Close Combat (series)

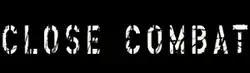
The official logo of the franchise as used in the third game of the series

Close Combat is a series of real-time computer wargames by Atomic Games. In the "Close Combat" series, the player takes control of a small unit (platoon or company sized) of troops and leads them in battles of World War II from a top down 2D perspective.